Standard cell

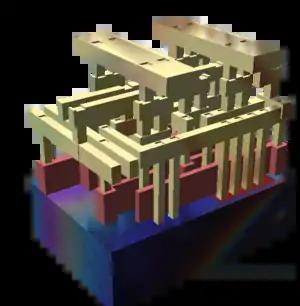
A rendering of a small standard cell with three metal layers (dielectric has been removed). The sand-colored structures are metal interconnect, with the vertical pillars being contacts, typically plugs of tungsten. The reddish structures are polysilicon gates, and the solid at the bottom is the crystalline silicon bulk.

In semiconductor design, standard-cell methodology is a method of designing application-specific integrated circuits (ASICs) with mostly digital-logic features. Standard-cell methodology is an example of design abstraction, whereby a low-level very-large-scale integration (VLSI) layout is encapsulated into an abstract logic representation (such as a NAND gate).